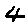
Label: 4